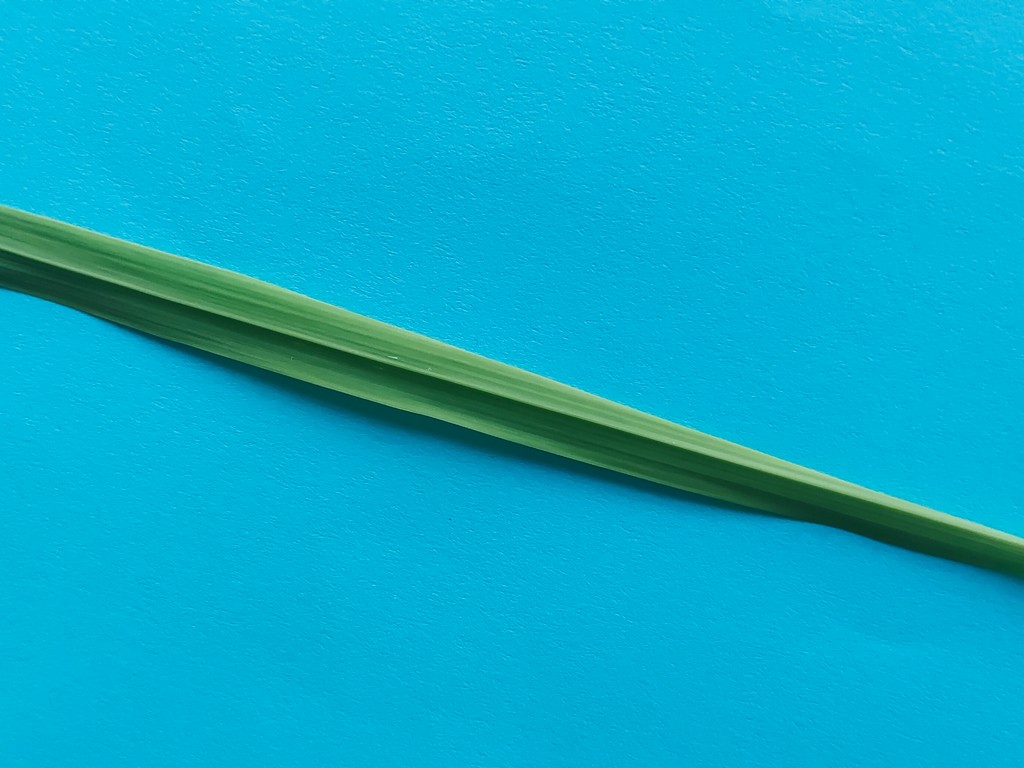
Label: Healthy